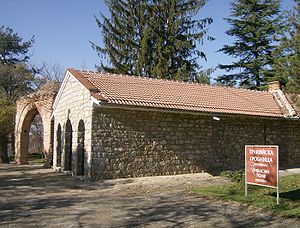
Den thrakiske grav i Kazanlak / Billeder
Den thrakiske grav i Kazanlak er en kuppelgrav nær byen Kazanlak i det centrale Bulgarien.